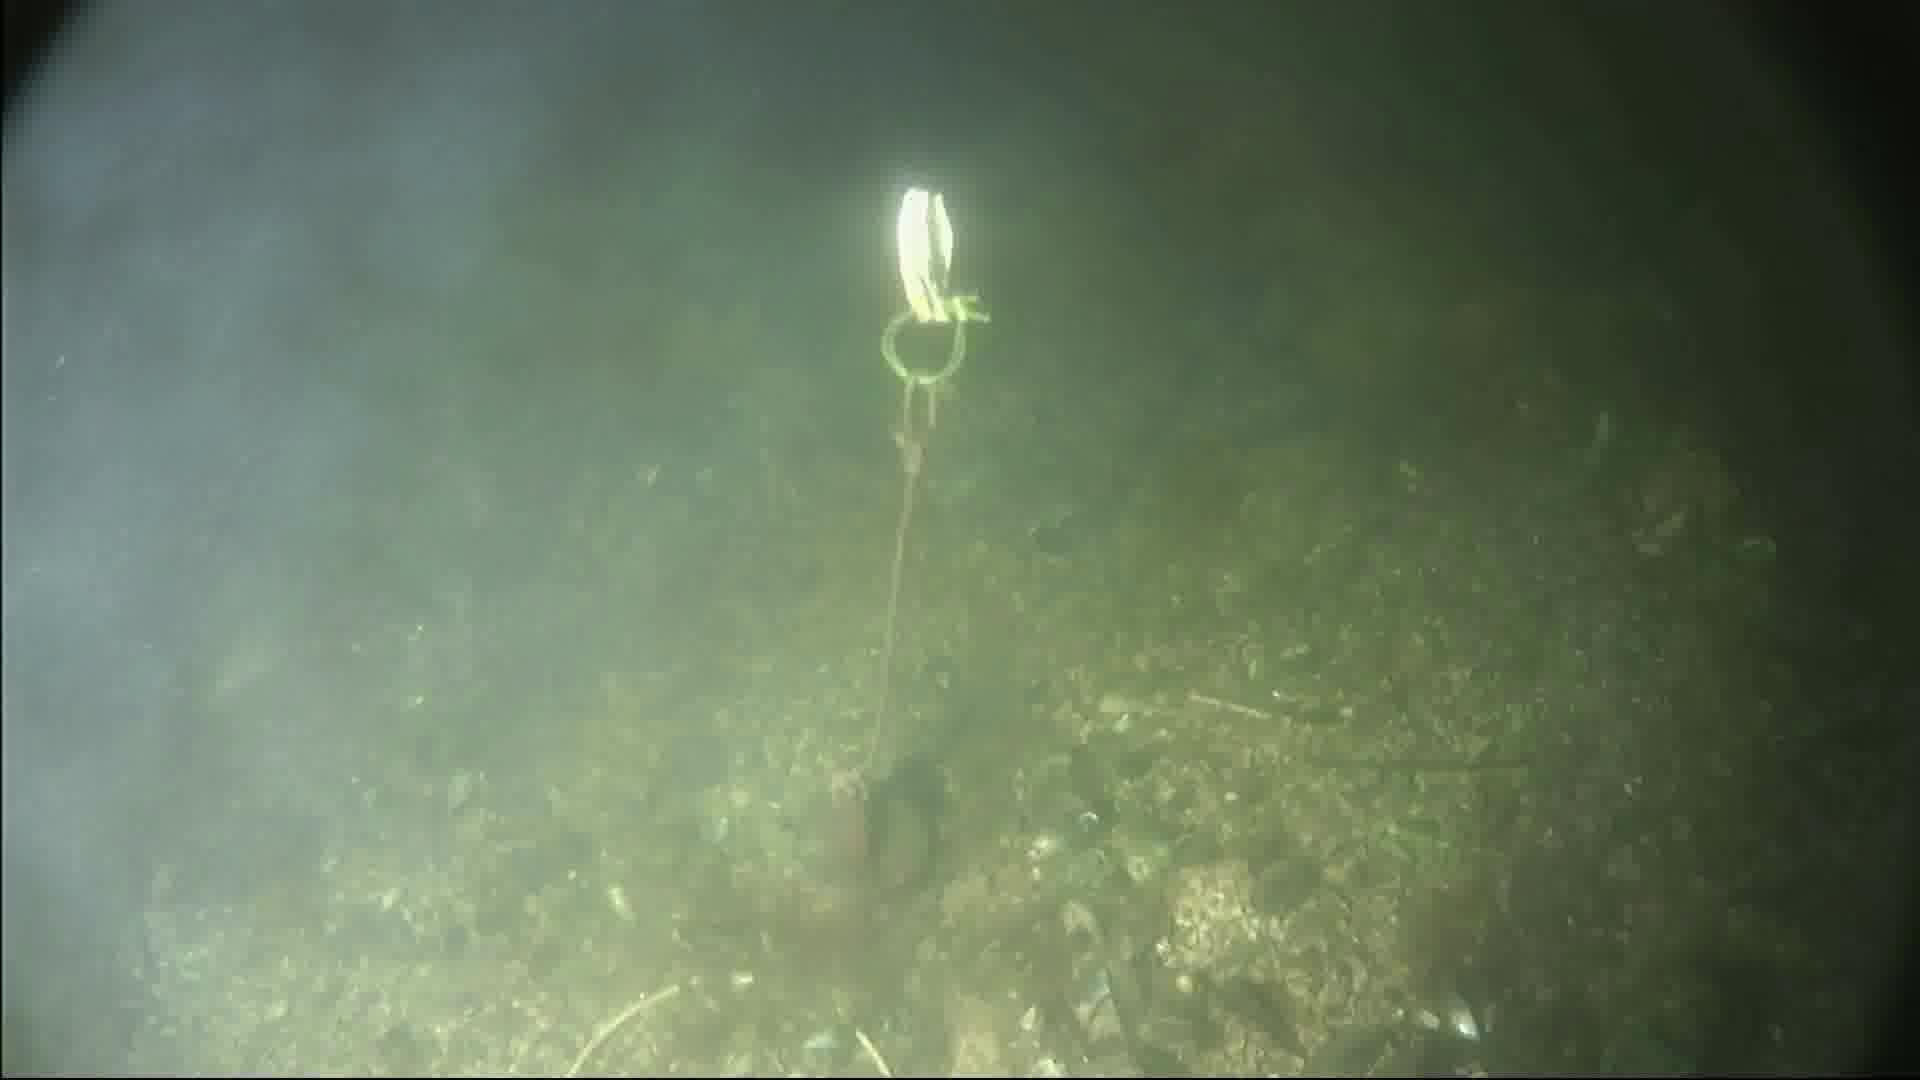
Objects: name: crab